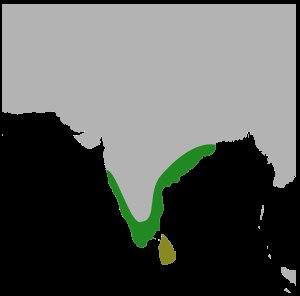
L'Engoulevent de Jerdon est une espèce d'oiseaux de la famille des Caprimulgidae.